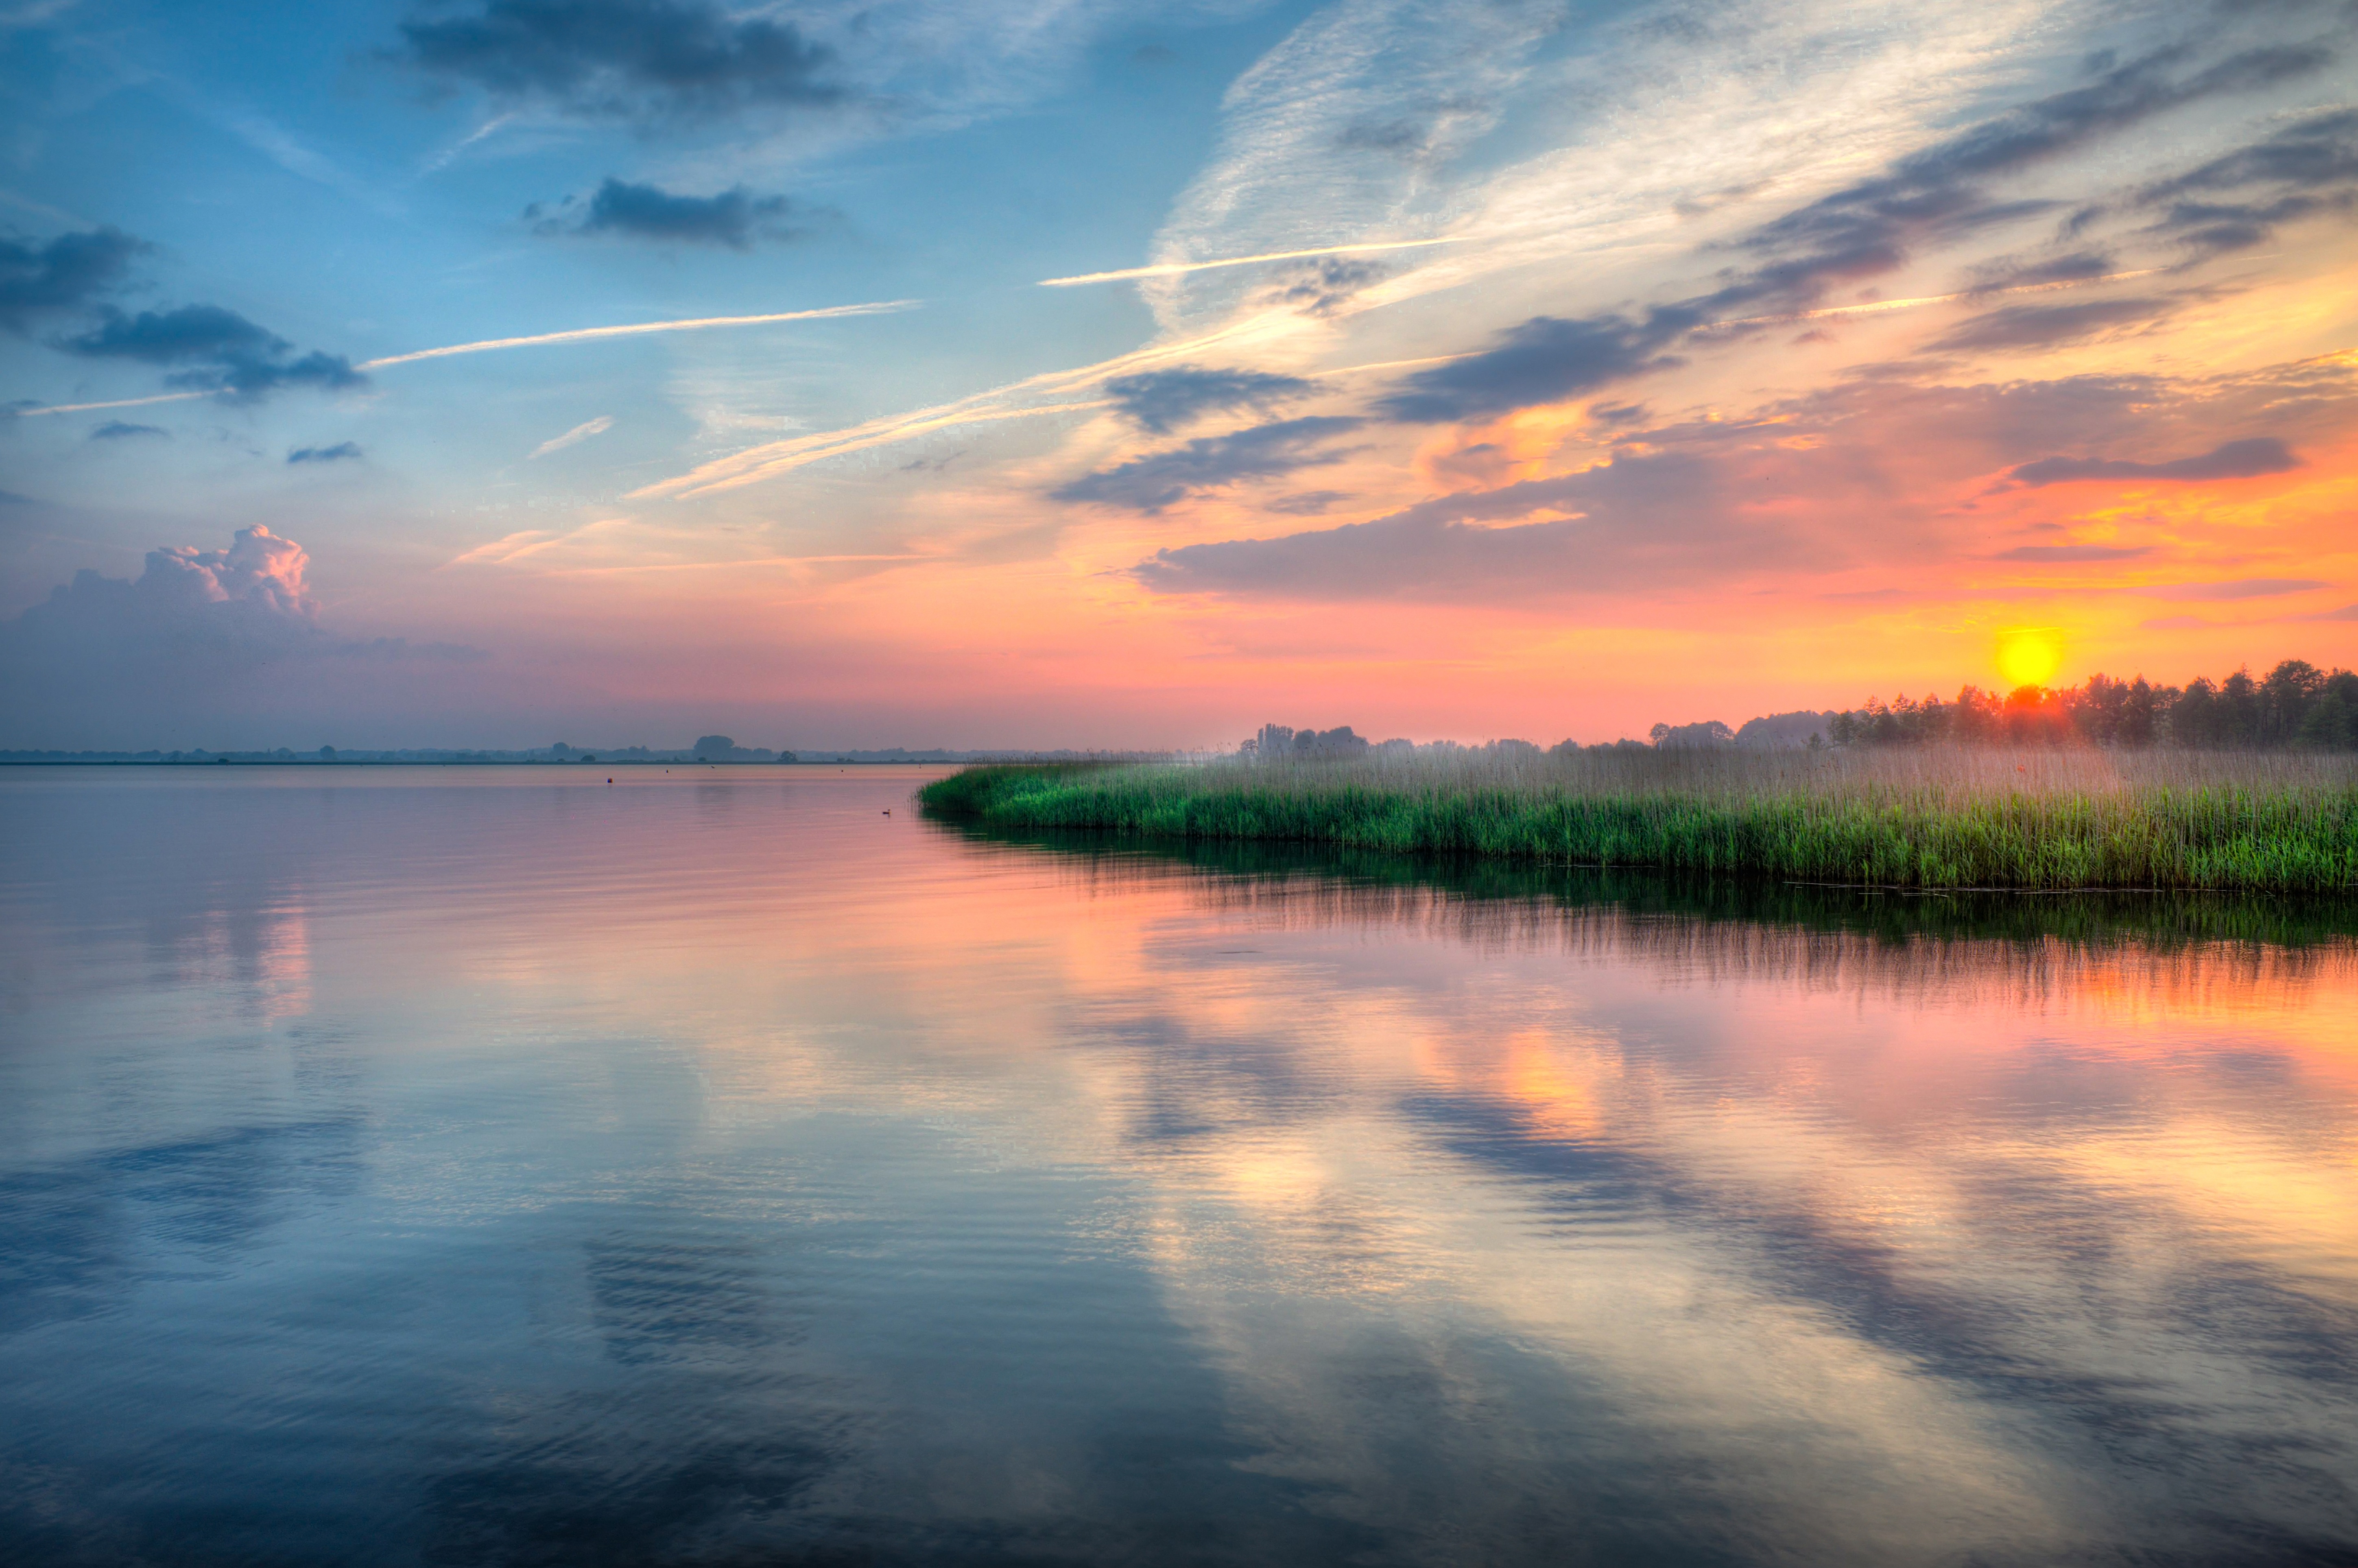
landscape, sea, water, nature, outdoor, horizon, cloud, sky, sun, sunrise, sunset, sunlight, morning, lake, dawn, atmosphere, river, summer, dusk, evening, orange, reflection, red, scenic, park, blue, colorful, hdr, clouds, afterglow, meteorological phenomenon, atmospheric phenomenon